Describe the emotion expressed in this image:  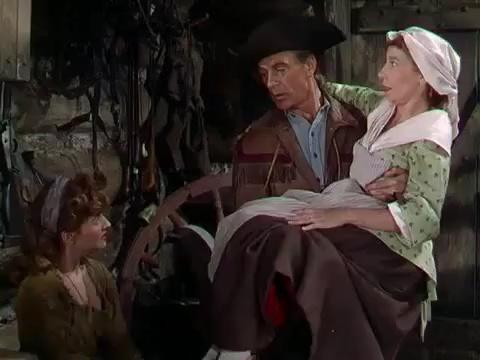
This person displays Fear, valence and arousal with low intensity.